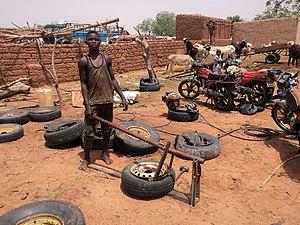
Un réparateur de pneus à Kodo, village du Niger (commune de Fakara, département de Boboye, région de Dosso). Notez le petit compresseur d'air.